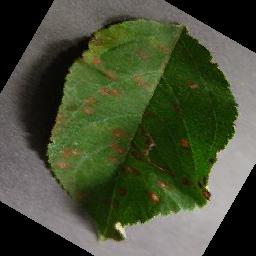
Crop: apple
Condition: cedar_rust